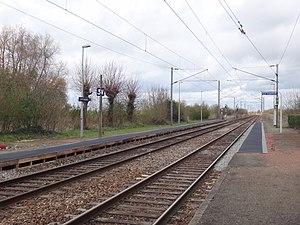
Gare de Cattenières, Nord, France, en 2014
La gare de Cattenières est une gare ferroviaire française de la ligne de Busigny à Somain, située sur le territoire de la commune de Cattenières dans le département du Nord, en région Hauts-de-France.